Calgary Stampeders

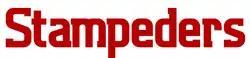
Team wordmark

Prior to the formation of the Stampeders in 1945, football in Calgary can be dated back as early as 1891, when Edmonton defeated Calgary 6–5 in the Alberta Total-point Challenge Series. A team from Edmonton (actually the outlying community of Fort Saskatchewan) had a picture taken of themselves after they defeated a Calgary team (in Calgary) declaring themselves "Champions of Alberta"; the picture has two dates on it, being taken in either 1893 or 1895.